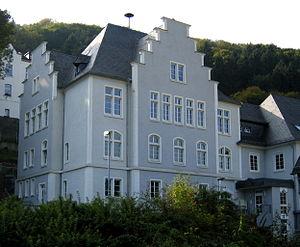
L'arrondissement de La Marck est situé au centre de la Rhénanie-du-Nord-Westphalie. Il a des limites avec la ville de Hagen et les arrondissements d'Unna, Soest, Haut-Sauerland, Olpe, Haut-Berg et Ennepe-Ruhr. Il porte son nom de l'ancien Comté de la Marck à laquelle le territoire appartenait au Moyen Âge. L'arrondissement est traversé par l'autoroute A 45.